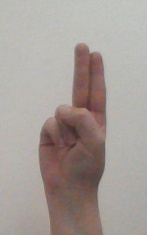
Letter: taa